Mircea Rednic

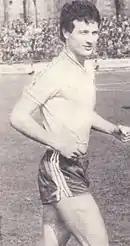
Rednic as a player in the 1980s

Rednic, nicknamed "Puriul" was born on 9 April 1962 in Hunedoara and until he was 14 years old he played table tennis, handball, volleyball and chess before starting to play football at Corvinul Hunedoara's youth center under the guidance of coach Remus Vlad. Coach Mircea Lucescu gave him his debut for Corvinul's senior squad in the 1979–80 Divizia B season, then as the team promoted he also gave him his Divizia A debut on 2 August 1980 in a 4–1 victory against ASA Târgu Mureș. In the following seasons Rednic helped the club finish third in the 1981–82 Divizia A, also appearing in four games in the 1982–83 UEFA Cup as they got past Grazer AK in the first round, being eliminated in the following one by FK Sarajevo.